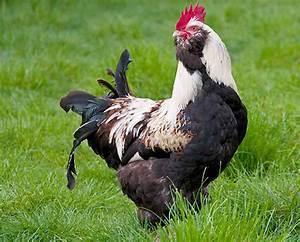
chicken